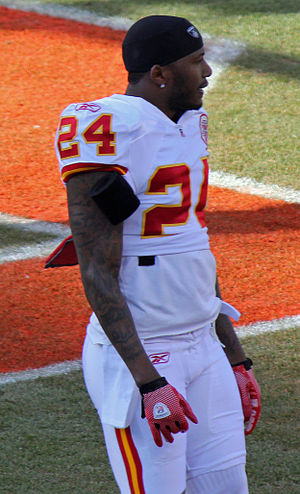
Brandon Flowers (amerikansk fodbold)
Brandon Flowers er en amerikansk footballspiller, der spiller i NFL som cornerback for San Diego Chargers. Han har tidligere spillet flere år hos Kansas City Chiefs.